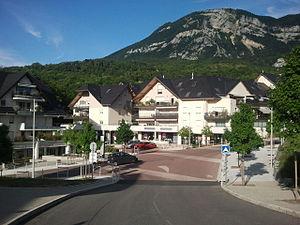
Centre-ville de Mouxy avec nouveaux immeubles et commerces.
Mouxy est une commune française située dans le département de la Savoie, en région Auvergne-Rhône-Alpes.